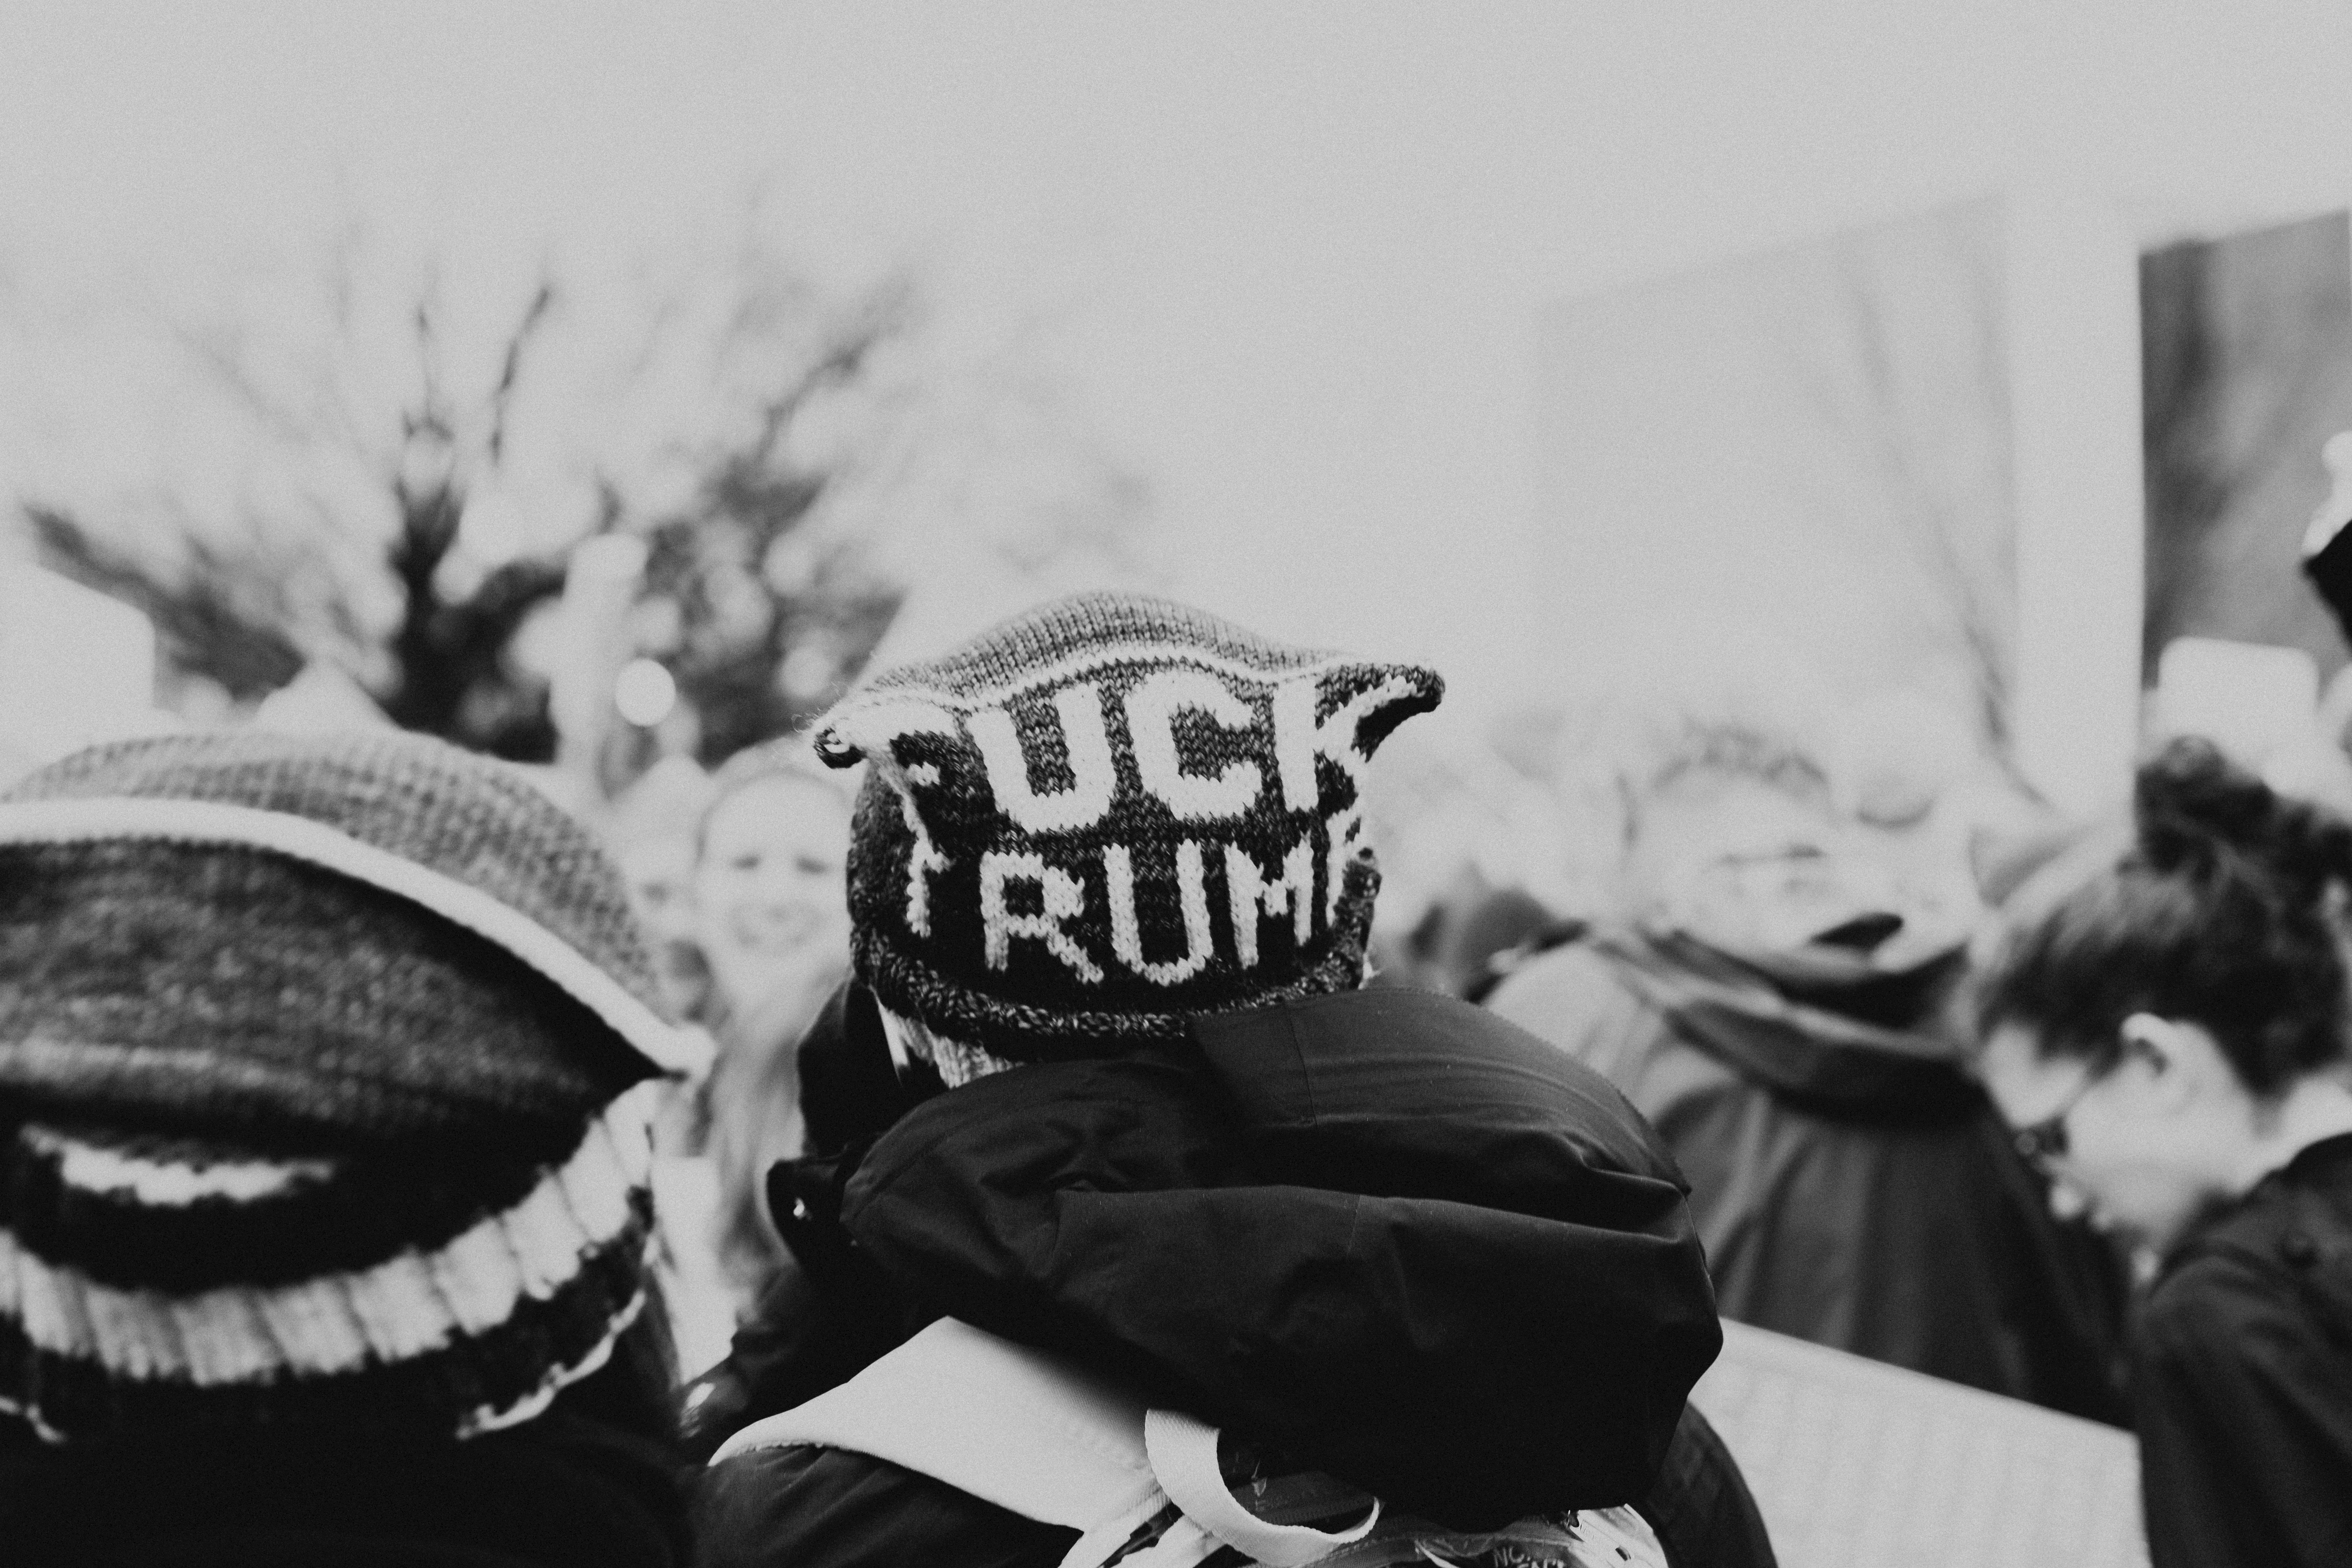
snow, winter, black and white, white, weather, black, monochrome, march, demonstration, protest, trump, monochrome photography, womens march and black